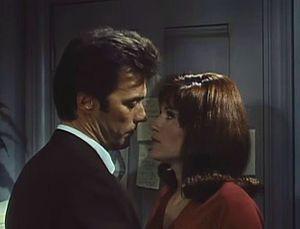
Ellis F. « Bud » Thackery — né le 31 janvier 1903 à Shawnee, mort le 15 juillet 1990 à Los Angeles — est un directeur de la photographie et technicien des effets visuels américain.
Un shérif à New York est un film américain réalisé par Don Siegel, sorti en 1968.
Helen Colvig est une costumière américaine, née le 8 avril 1922.